Şehzade Mosque

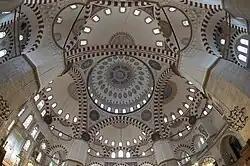
View of the dome and semi-domes of the mosque

This design represents the culmination of the previous domed and semi-domed buildings in Ottoman architecture, bringing complete symmetry to the domed designs that earlier Ottoman architects had experimented with. An early version of this design, on a smaller scale, had been used before Sinan in the Fatih Pasha Mosque in Diyarbakır, dated to 1520 or 1523.